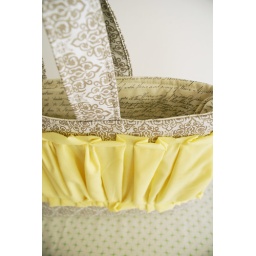
Pretty in Taupe laptop bag